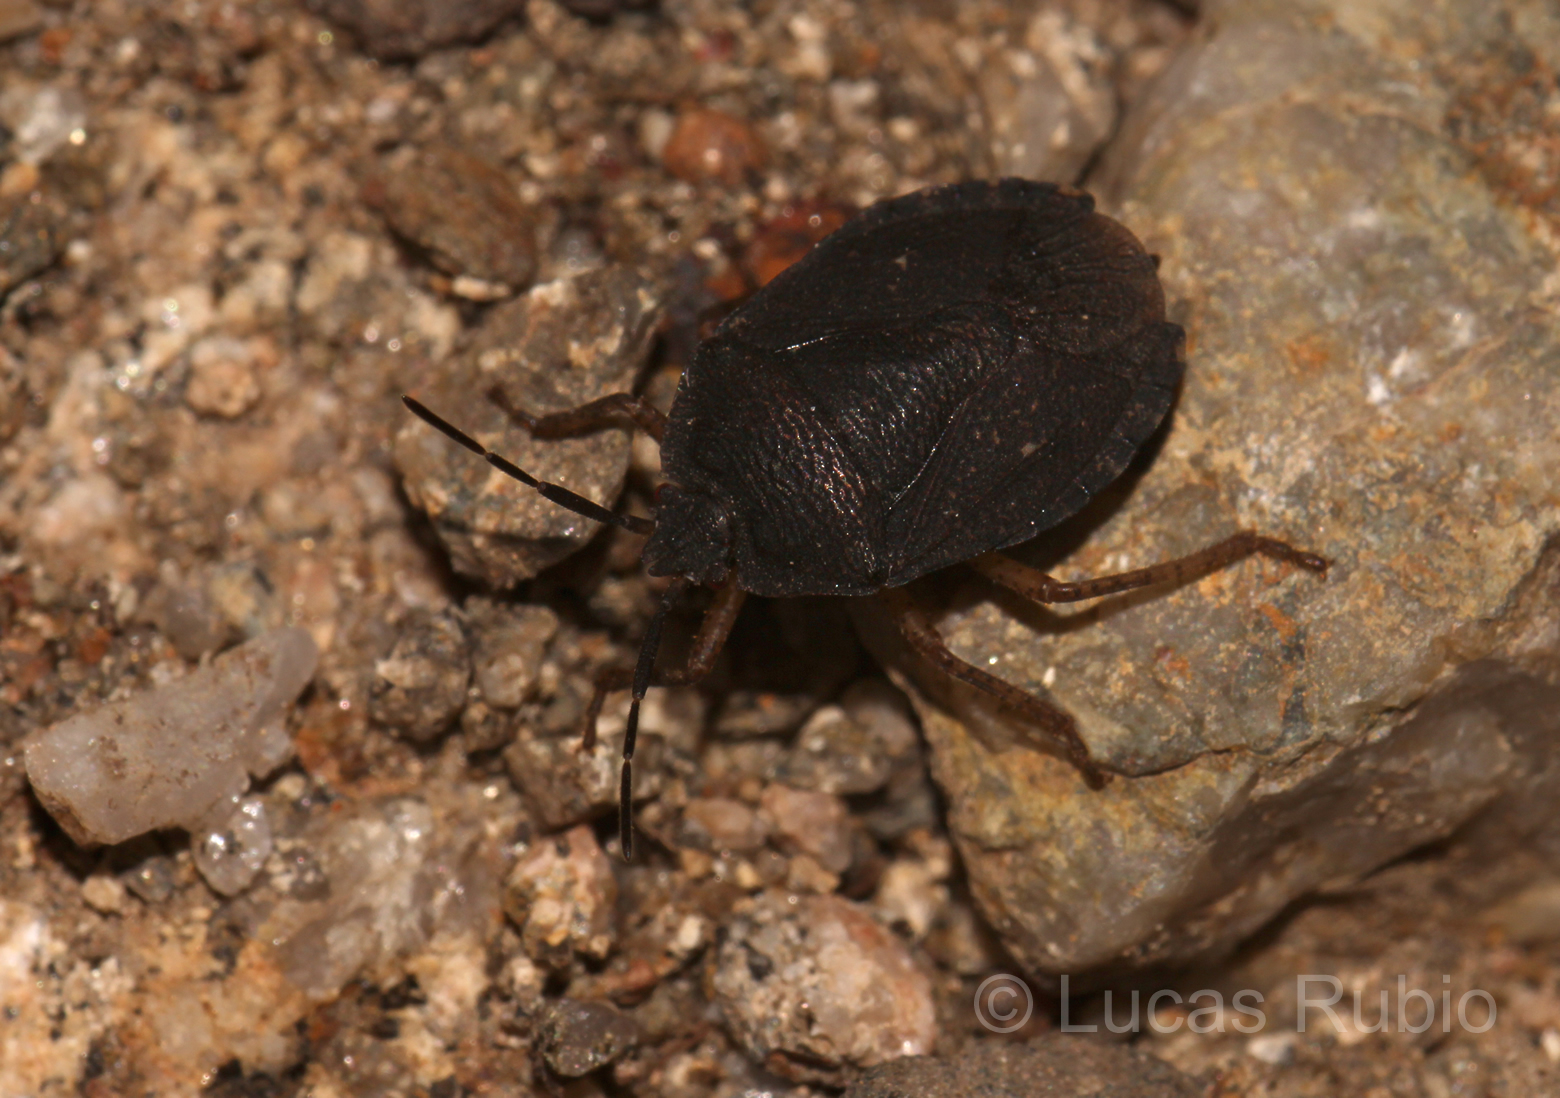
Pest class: stink_bug